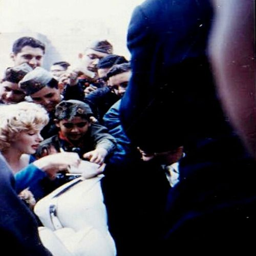
a rare photograph of actor signing autographs .